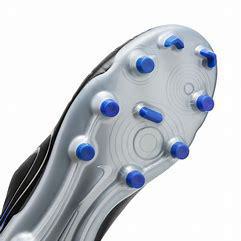
Brand: Nike
Model: Jr Tiempo Legend 10 Club